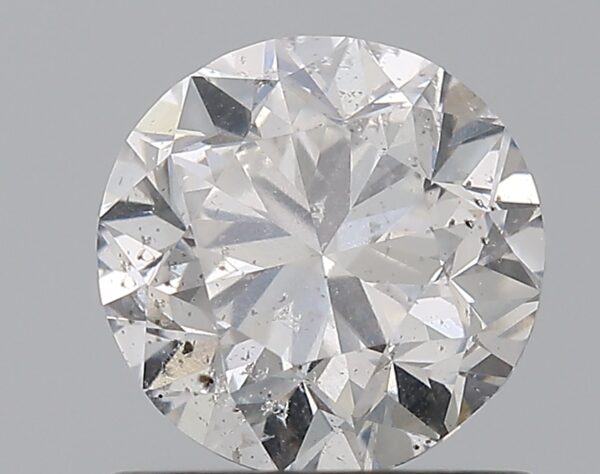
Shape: round
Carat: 1
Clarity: SI2
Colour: D
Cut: GD
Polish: EX
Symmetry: VG
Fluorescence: ST
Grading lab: IGI
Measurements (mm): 6.16 x 6.08 x 4.04